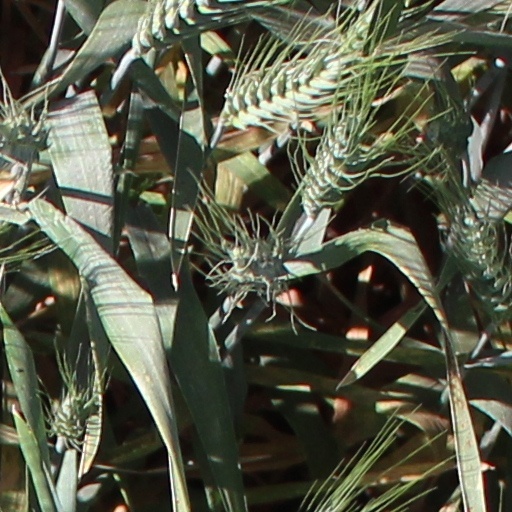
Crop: wheat